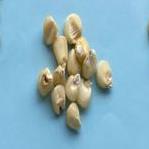
Maize quality: Good